Chia seed

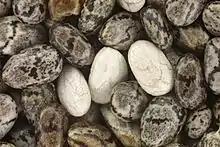
Color and detail of chia seeds close-up

Chia seeds are the edible seeds of "Salvia hispanica", a flowering plant in the mint family (Lamiaceae) native to central and southern Mexico, or of the related "Salvia columbariae", "Salvia polystachia", or "Salvia tiliifolia". Chia seeds are oval and gray with black and white spots, and have a diameter of around . The seeds are hygroscopic, absorbing up to 12 times their weight in liquid when soaked and developing a mucilaginous coating that gives chia-based foods and beverages a distinctive gel texture.